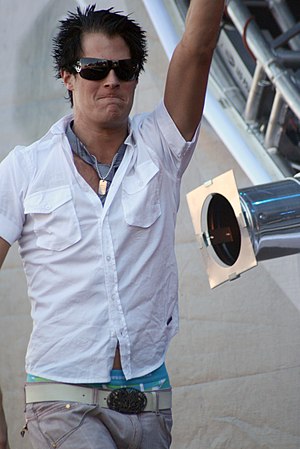
Basshunter / Musik
Basshunter (2007)
Jonas Erik Altberg eller Basshunter er en svensk sanger, musikproducer og dj. I hans unge dage, gik han på Sturegymnasiet i Halmstad. Ifølge ham selv klassificeres hans musik bedst som eurodance, hård dance eller melodisk trance. Altberg producerer sin musik med computerprogrammet FL Studio. Han begyndte med at lave musik i 2001 og udgav sit første album – The Old Shit og The Bassmachine– på sin egen hjemmeside i 2004. Altberg har Tourettes syndrom, hvilket han længe har kæmpet med, men efterhånden lært at leve med.